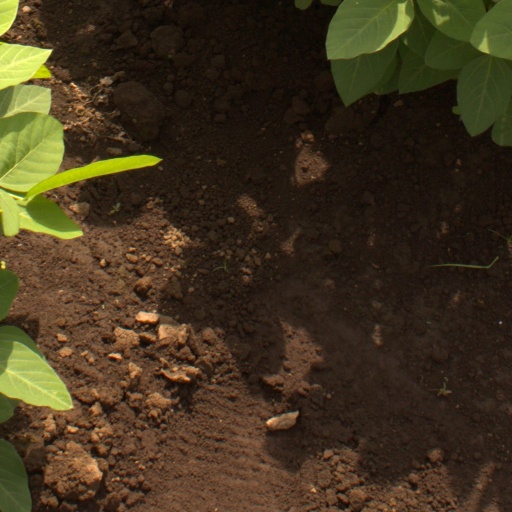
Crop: soybean